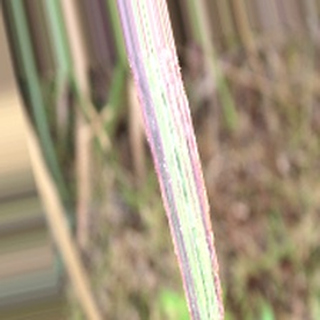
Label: sugarcane_bacterial_blight